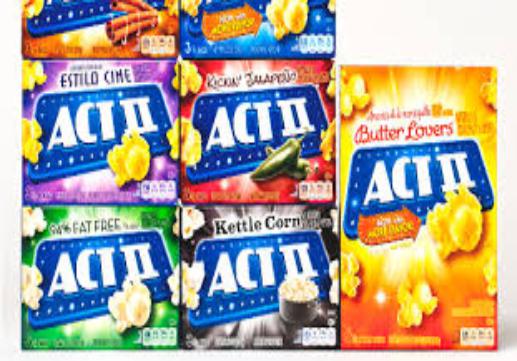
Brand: Act II
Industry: Food